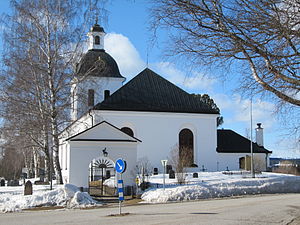
Nordanstigs kommun
Gnarp kirke i Nordanstig kommune
Nordanstig kommune ligger i landskapet Hälsingland i det svenske län Gävleborgs län i landsdelen Norrland. Kommunen grænser til nabokommunerne Hudiksvall mod syd og Sundsvall i Västernorrlands_län mod nord; Mod øst ligger Den Botniske Bugt. Kommunens administrationssenter ligger i byen Bergsjö. Harmångersån løber gennem kommunen.